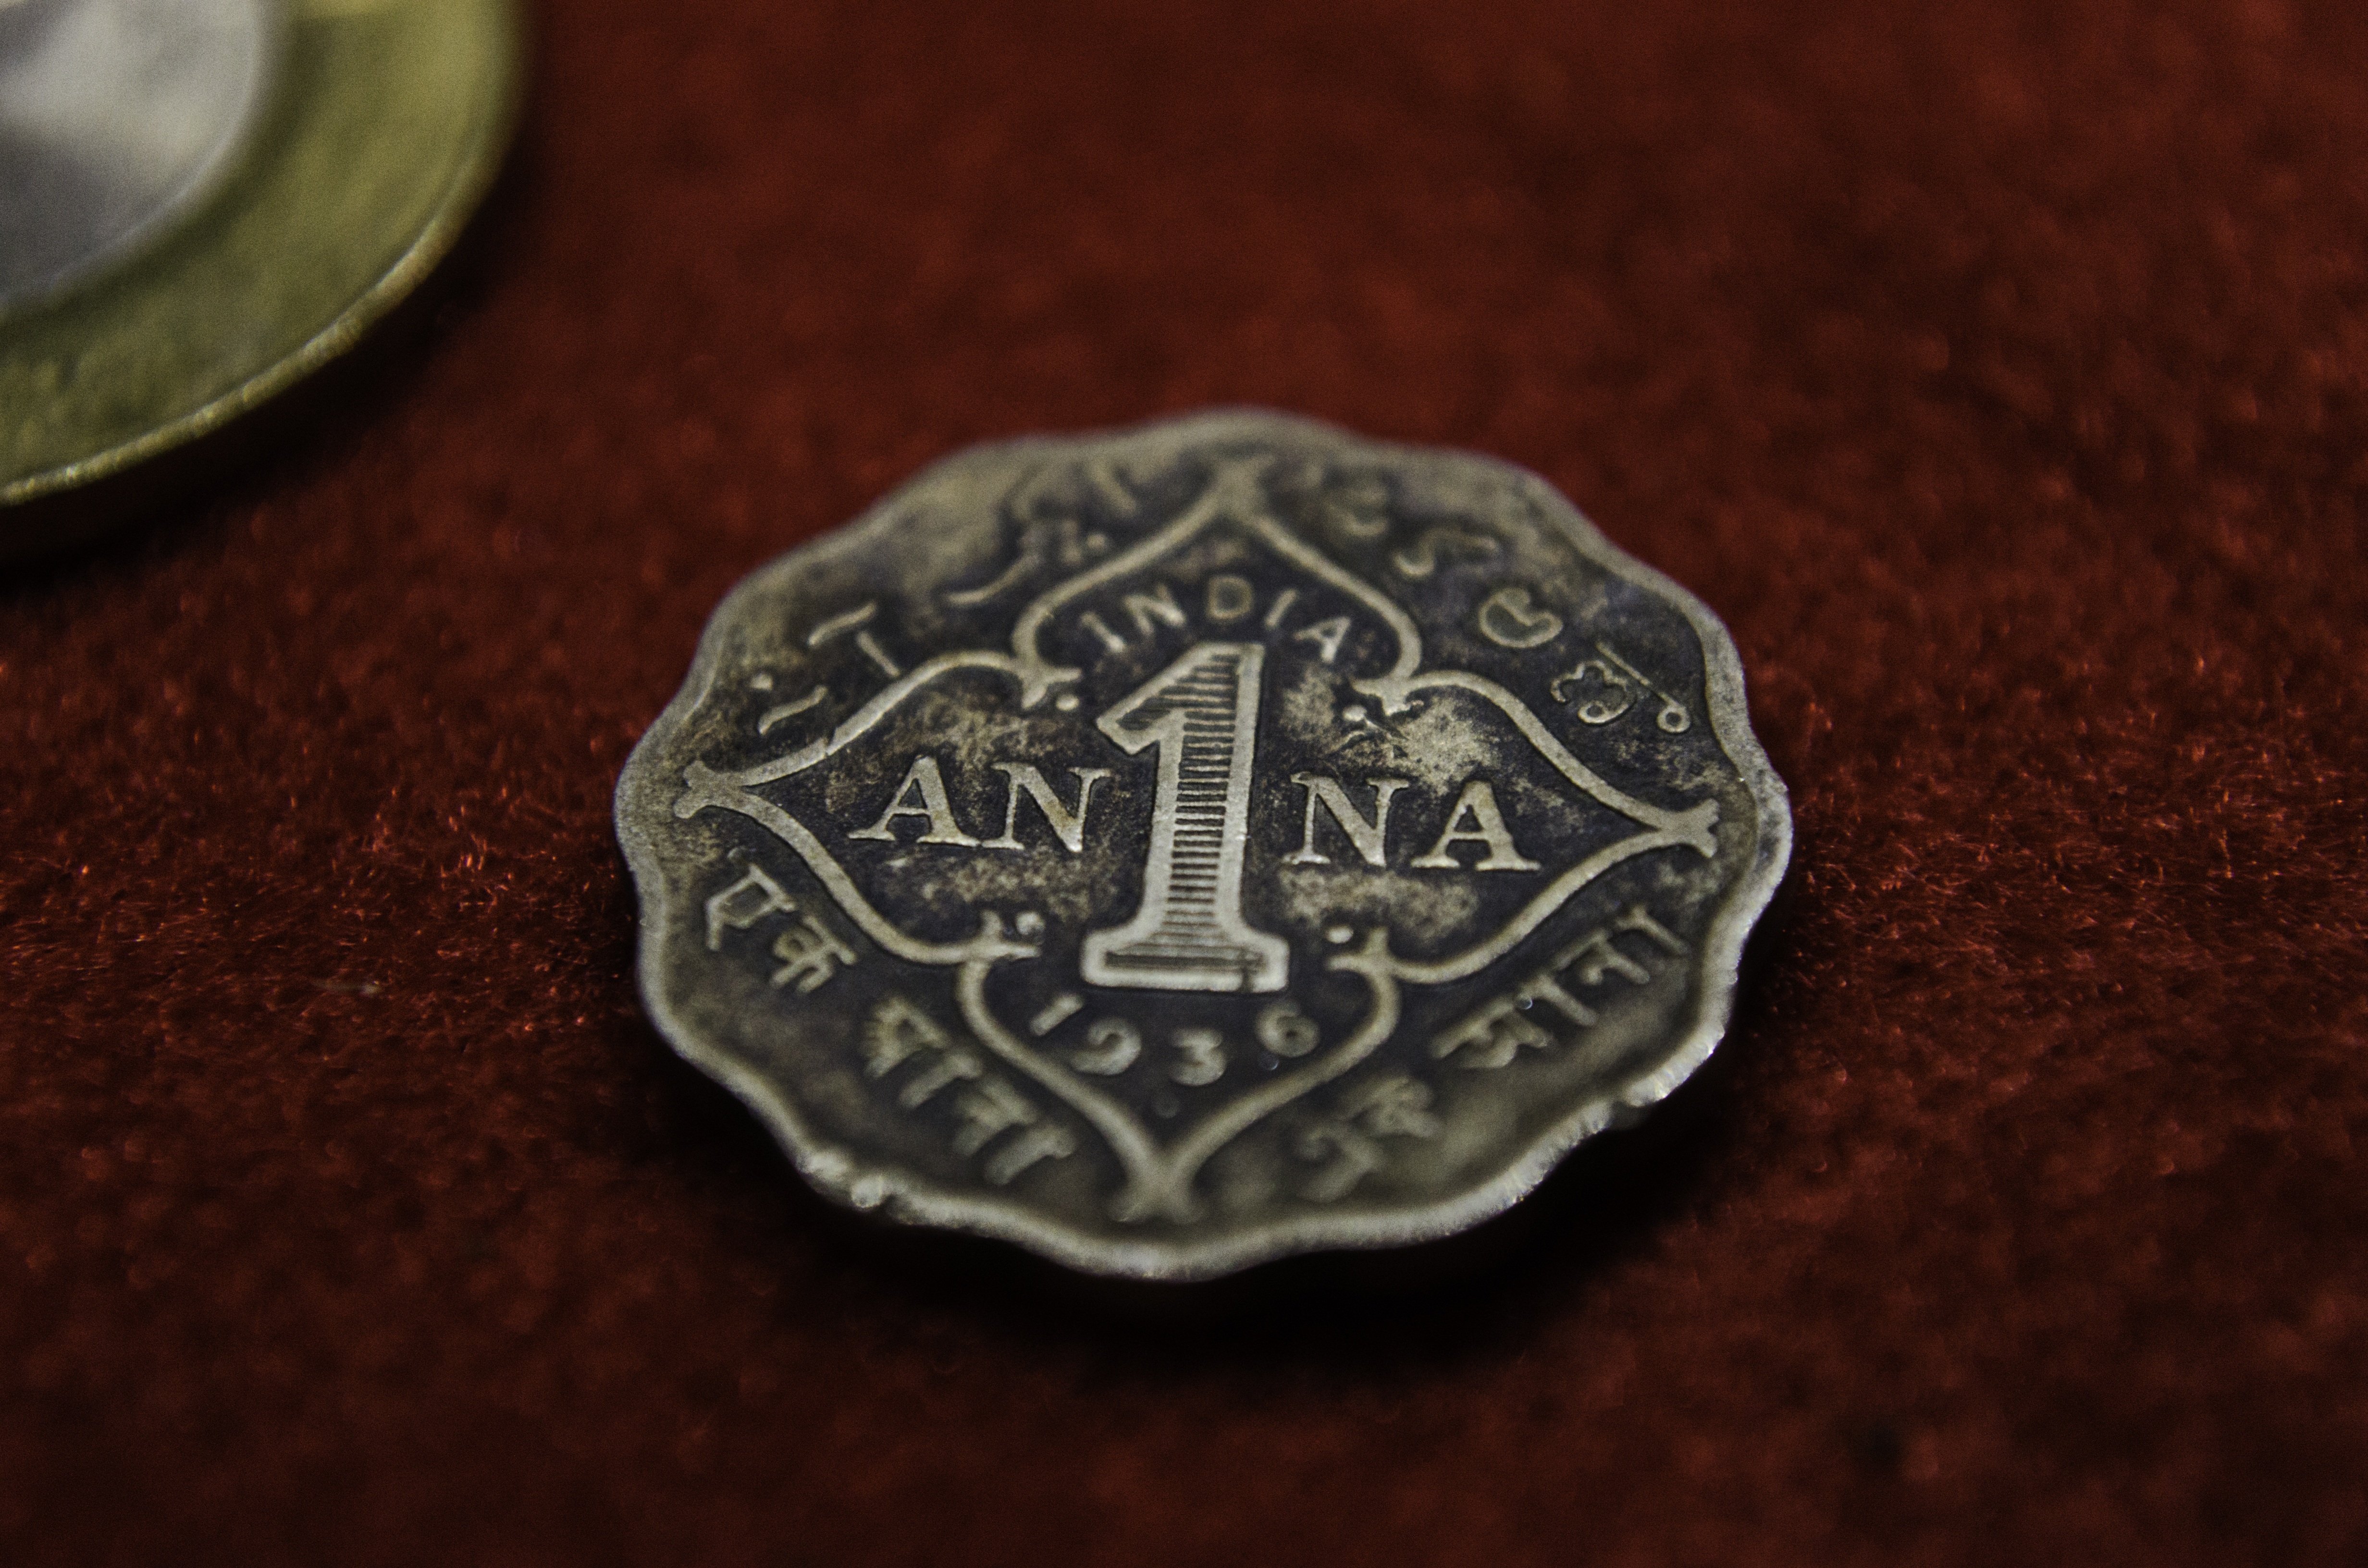
old, money, ancient, silver, currency, coin, india, anna